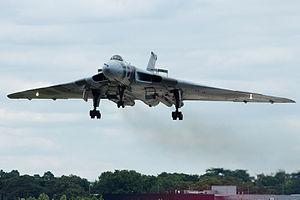
L'Avro 698 Vulcan B.2 est un bombardier stratégique qui a été utilisé par la Royal Air Force de 1953 à 1984. Avec le Handley Page Victor et le Vickers Valiant, il faisait partie du trio des V bombers dont le Royaume-Uni lança le développement en 1947 pour le Royal Air Force Bomber Command.